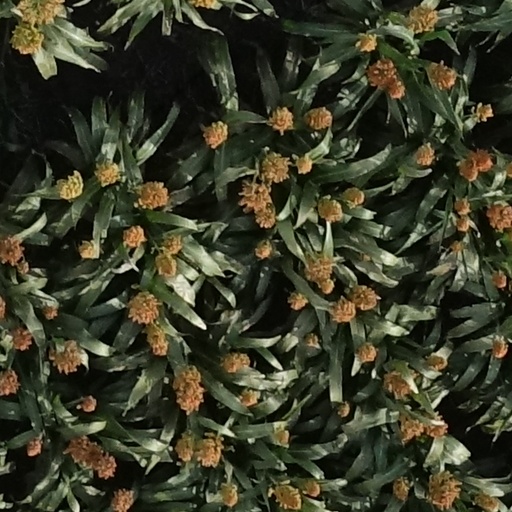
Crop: sorghum